Leyka Lake

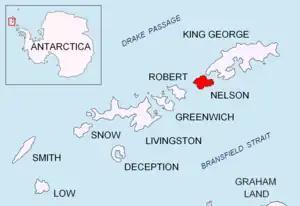
Location of Nelson Island in the South Shetland Islands

Leyka Lake is the long in southeast–northwest direction and wide lake on Baba Marta Beach, Nelson Island in the South Shetland Islands, Antarctica. It has a surface area of and is separated from the waters of Bransfield Strait by a wide strip of land. The area was visited by early 19th century sealers.